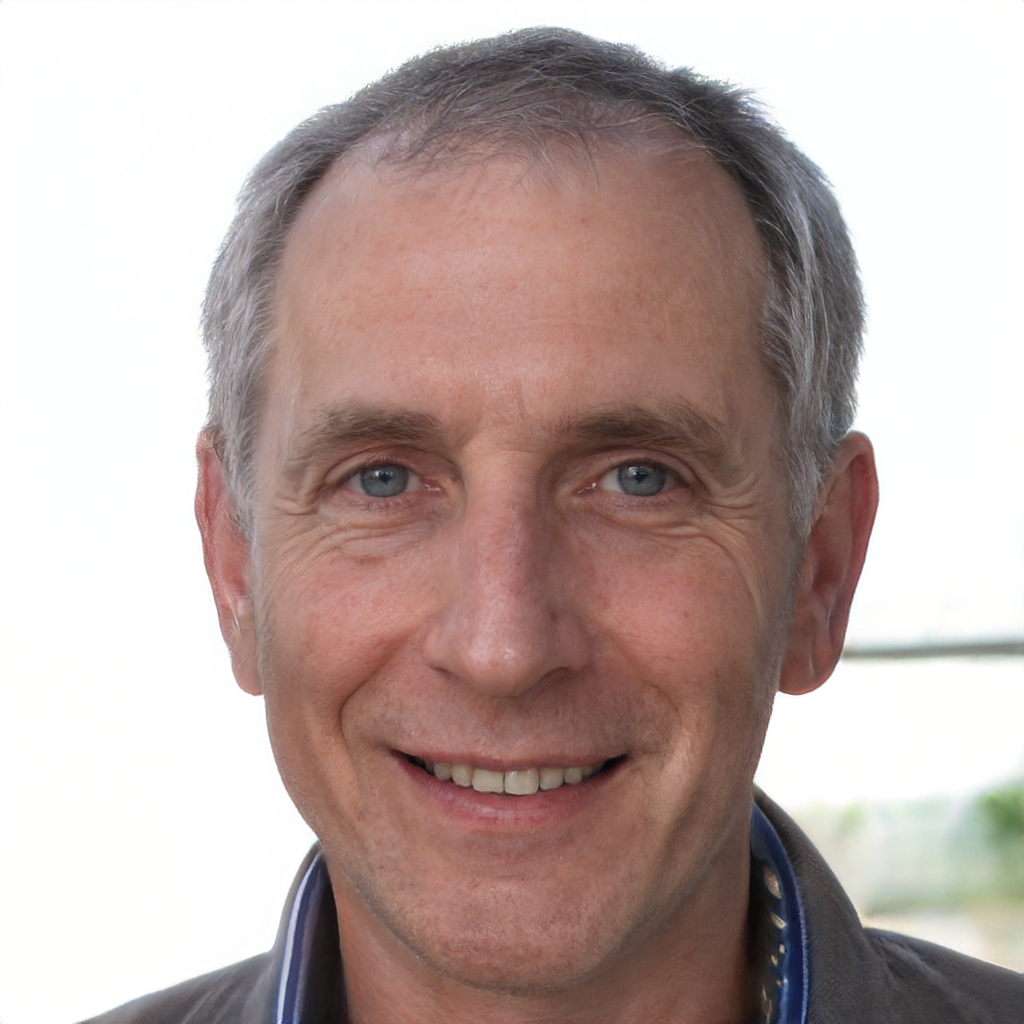
Gender: Male